Mexican Kickapoo

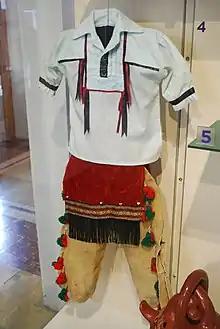
Kikapú boy's ceremonial dress on display at the "Centro de Desarrollo Artesanal Indígena" in Santiago de Querétaro

The first Southern Kickapoo migration occurred around the time that the tribe was settled in Kansas. They traveled across the Great Plains, fighting the Seminole in Florida around 1837 and traveled into Texas in search of horses from the Comanche. In 1850, they agreed to act as a buffer between Mexicans, invading Texas settlers, and the Lipan, Comanche, and other tribes in northern Coahuila. As a reward for their service, the Mexican governor awarded them a land grant at Hacienda del Nacimiento near the settlement of Santa Rosa (now known as Múzquiz). At the peak of their strength, the southern Kickapoo, numbered about 1500, and by 1860 were living in a swath from the Canadian and Washita Rivers in Indian Territory to the Sabine and Brazos Rivers in Texas to the Remolino River in northern Mexico.